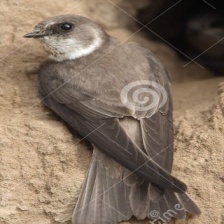
Species: SAND MARTIN
Scientific name: RIPARIA RIPARIA